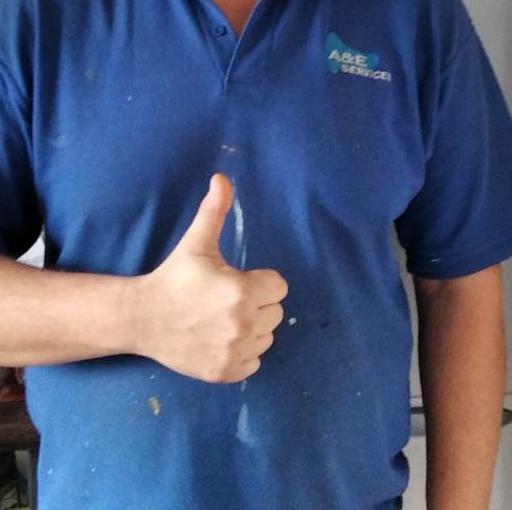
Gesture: like